FC Politehnica Timișoara

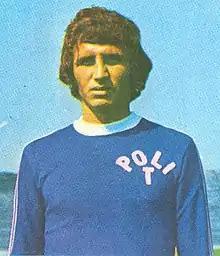
Dan Păltinișanu totalled 271 league matches for Politehnica Timișoara between 1973 and 1983. The largest stadium in the city is named after him.

With Romania under a communist regime, these decades were a challenge for Politehnica, as the club represented an educational institution of the highest tier. The numerous promotions and relegations between the first two national leagues were contrasted by the two Romanian cups won and the club's first forays into international football.